Thomas Parker (rower)

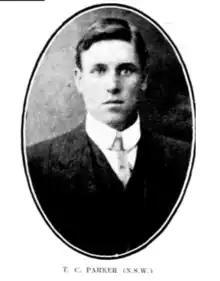

Thomas Cornelius Parker (18 August 1883 – 24 March 1965) was an Australian rower who competed at the 1912 Summer Olympics.